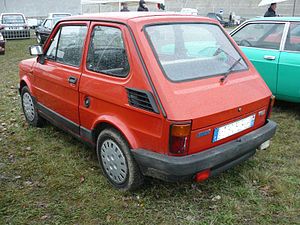
Fiat 126 BIS
Fiat 126 BIS bagfra
Fiat 126 BIS var en variant af mikrobilen Fiat 126. Udefra adskilte modellen sig fra de andre 126-versioner gennem en større bagrude og bagklappen hvori den var monteret, hhv. de manglende udluftningsslidser bagpå. Desuden adskilte instrumentbrættet sig fra de fleste andre modeller af Fiat 126. I modsætning til første serie af Fiat 126 og nogle eksemplarer af anden serie har Fiat 126 BIS hverken kromkofangere eller metalhjulkapsler, men i stedet plasticdele.